Chippewa County International Airport

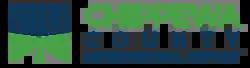

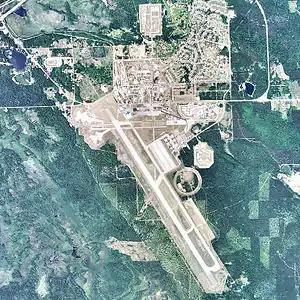
Chippewa County International Airport-2006-USGS

Chippewa County International Airport is a public use airport in Chippewa County, Michigan, United States. It is located south of the central business district of Sault Ste. Marie, Michigan. The airport is owned by the Chippewa County Economic Development Corporation. It was formerly Kincheloe Air Force Base, which closed in 1977.